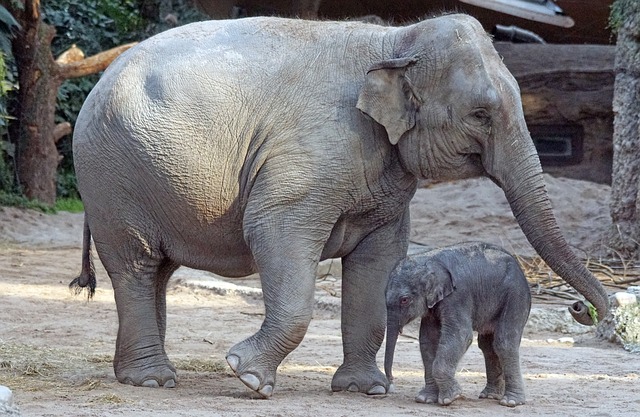
Label: elefante